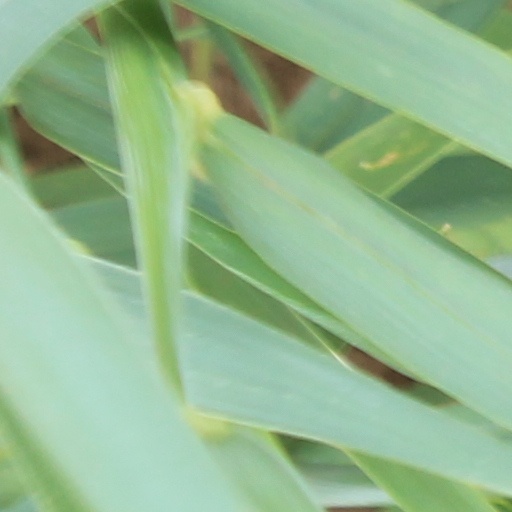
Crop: wheat